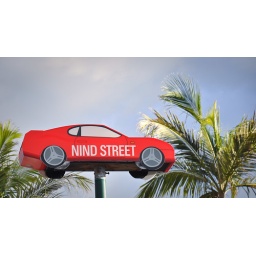
For the &amp;quot;365 Days in Colour&amp;quot; An old street sign near my work.